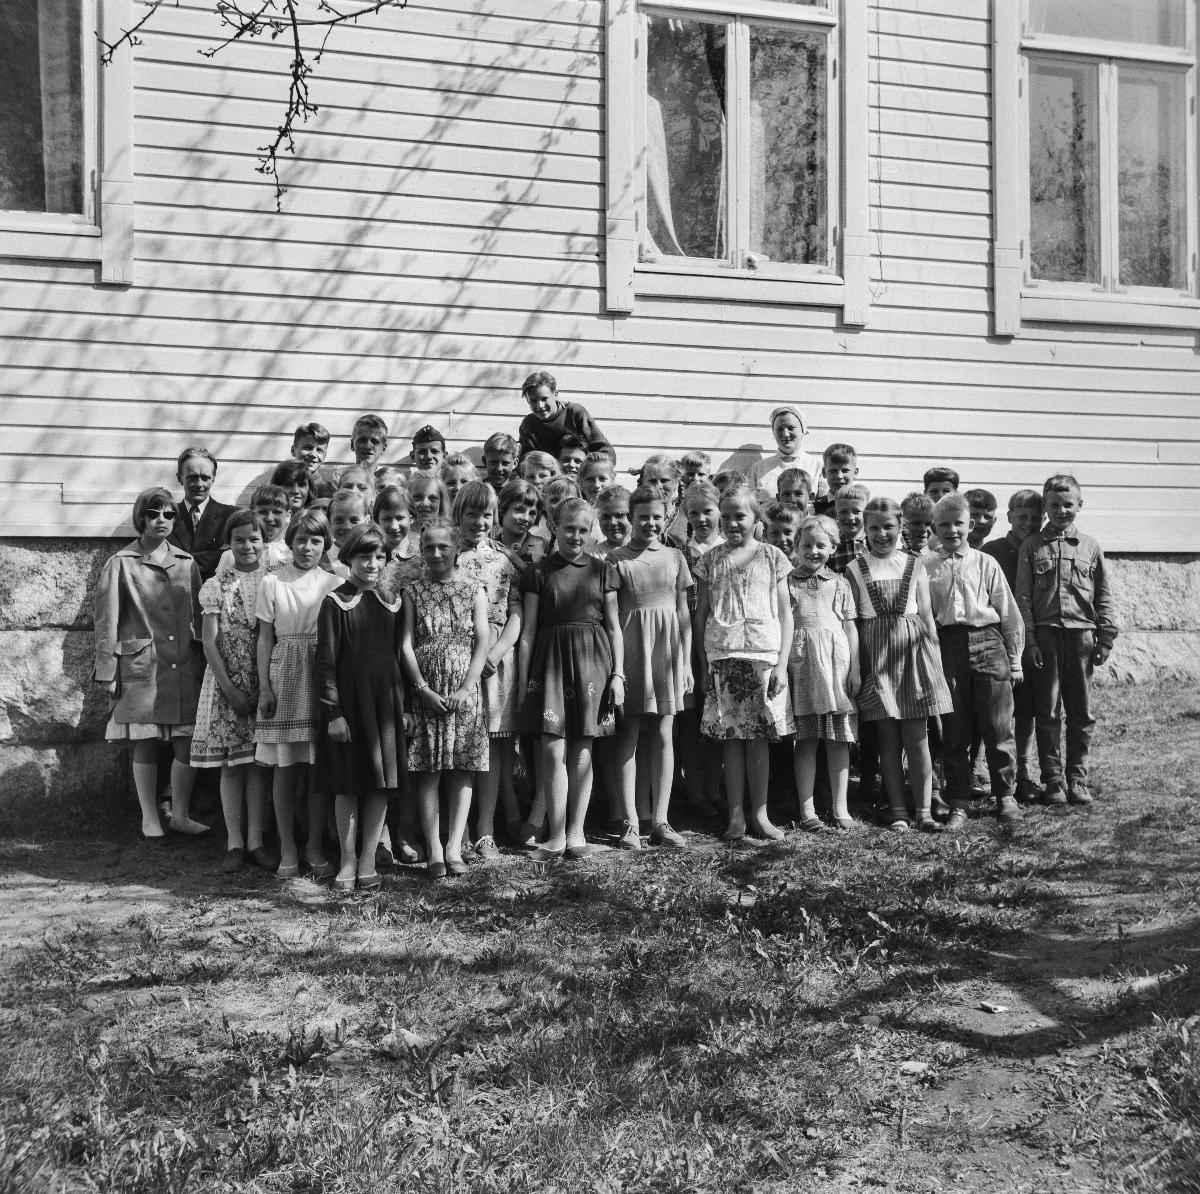
Reportaasi 21.5.1959: Kujien ja kesävieraiden Puutikkala
Reportage 21.5.1959: alleys and summer visitors Puutikkala
sisällön kuvaus: Puutikkalan kansakoulussa, joka on perustettu v. 1902, oli kevätlukukaudella 1959 yhteensä 71 oppilasta. Johtajaopettaja Olavi Ahonen ja opettaja Sinikka Vilppula luokkineen yhteiskuvassa. content description: Puutikkala's elementary school which was founded in 1902, had overall 71 students in 1959. Headmaster Olavi Ahonen and teacher Sinikka Vilppula in the photograph with their students.
Kuvaaja: Sauri, Eero, kuvaaja
Vuosi: 1900
Paikka: Suomi, Pirkanmaa, Pälkäne, Luopioinen, Puutikkala
Aiheet: kylät; koulu; koulurakennukset; oppilaat; ryhmäkuva; kansakoulu; villages; schools (educational institutions); school buildings; school children; primary school (folk school); byar; skolor (läroanstalter); skolbyggnader; elever; folkskolan